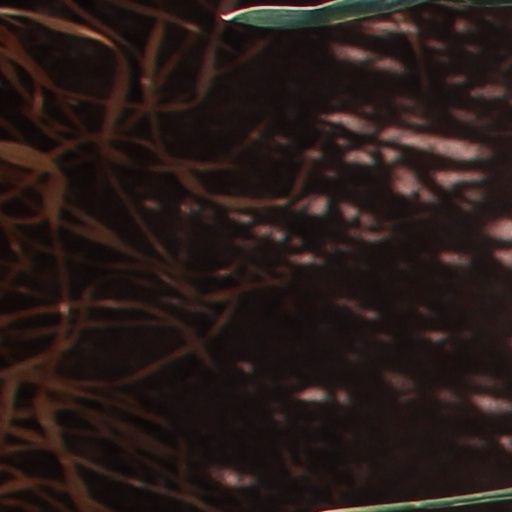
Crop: wheat